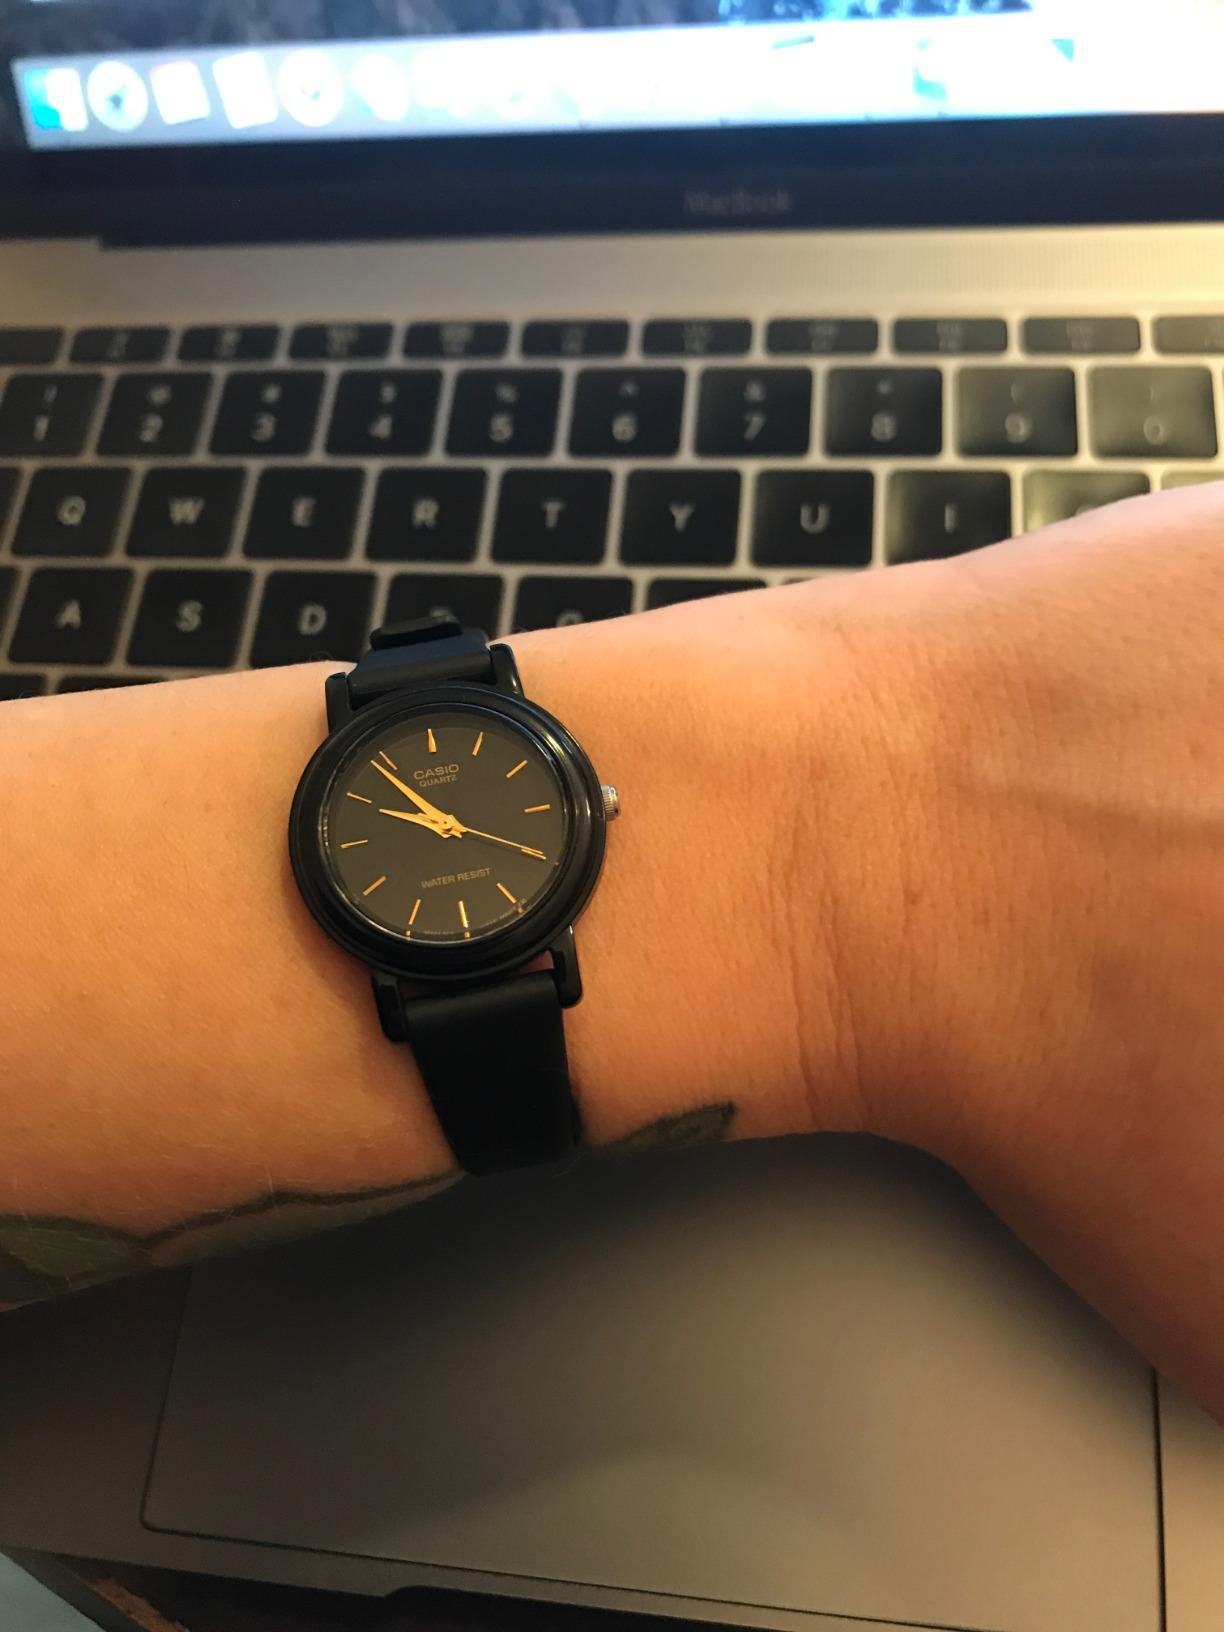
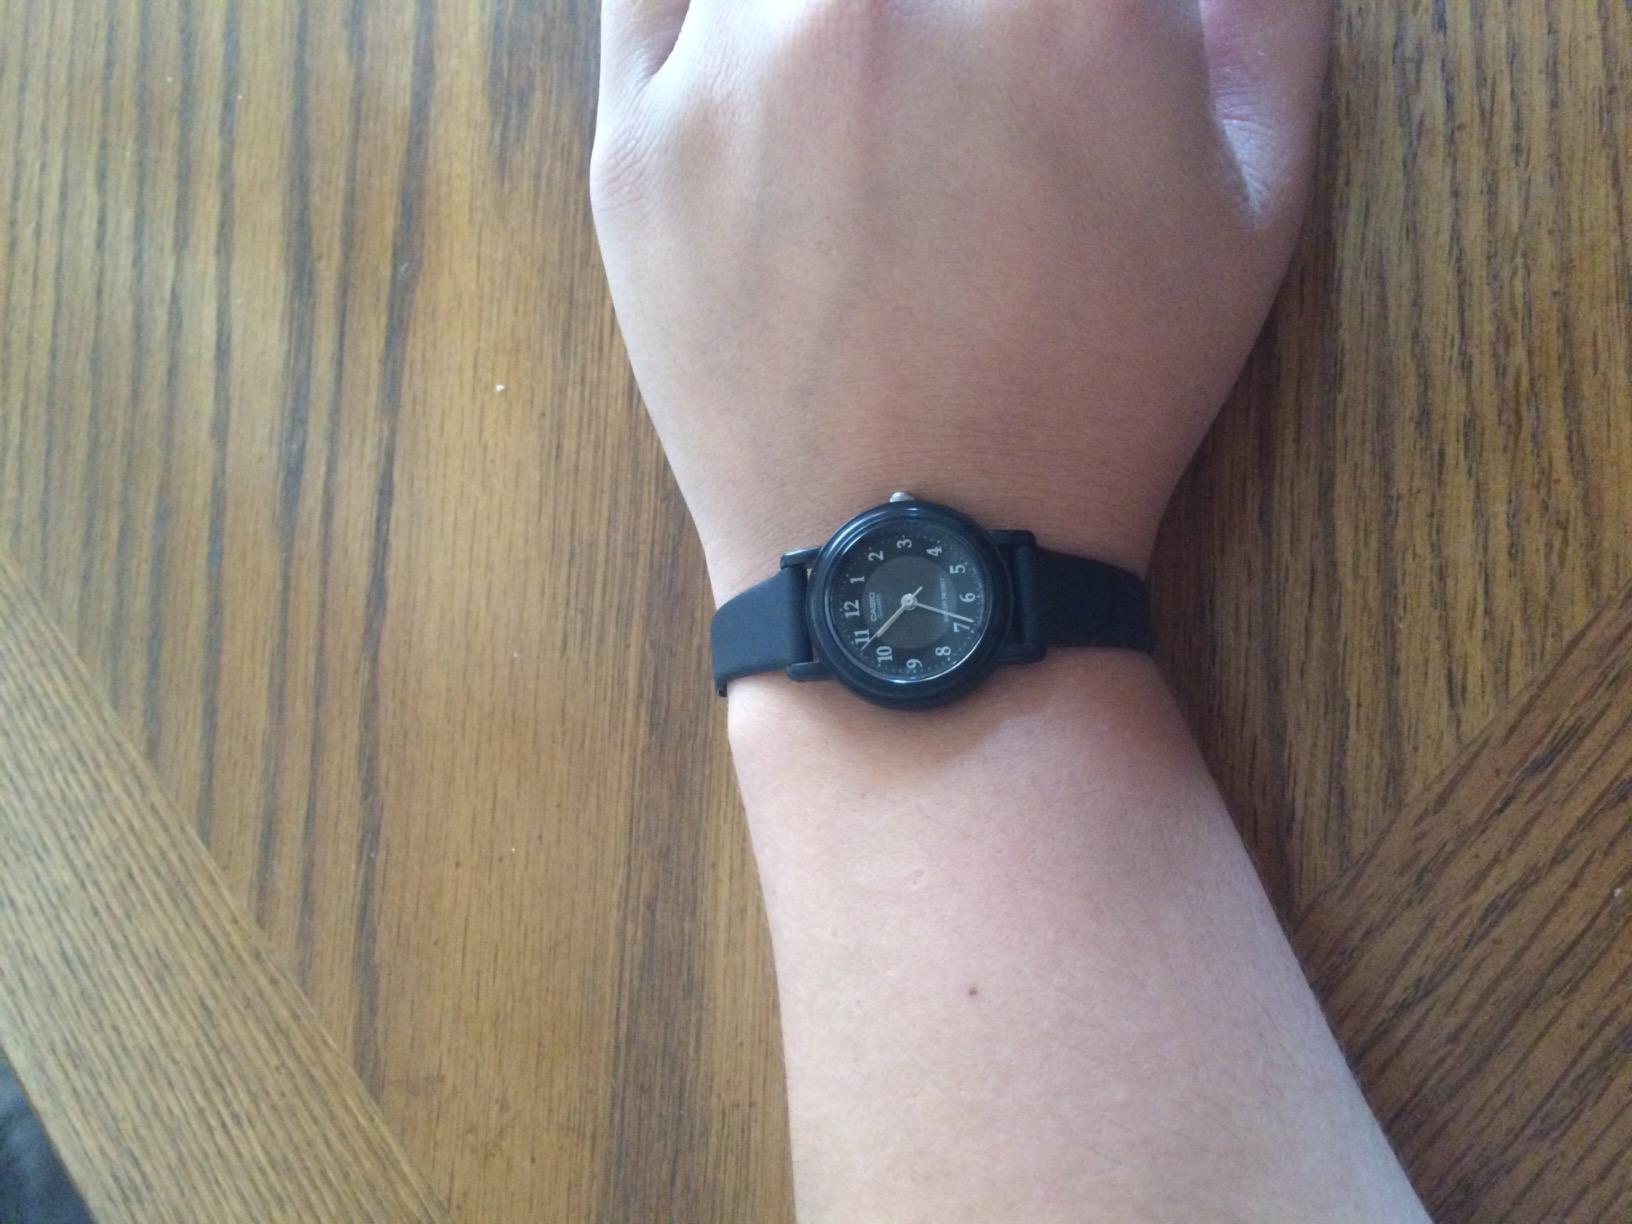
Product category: accessories_watch
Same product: no